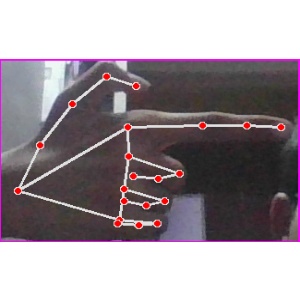
अक्षर: ब